Muisca religion

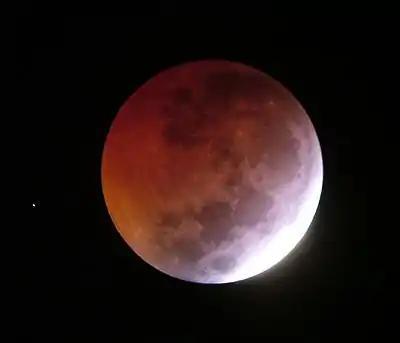
Chía joined with her husband Sué during a lunar eclipse

Chiminigagua was the creator god of the Muisca who made the light and the Earth. At the beginning of time it was all dark and Chiminigagua sent two large black birds into the skies. From their beaks the light was created and the cosmos illuminated.